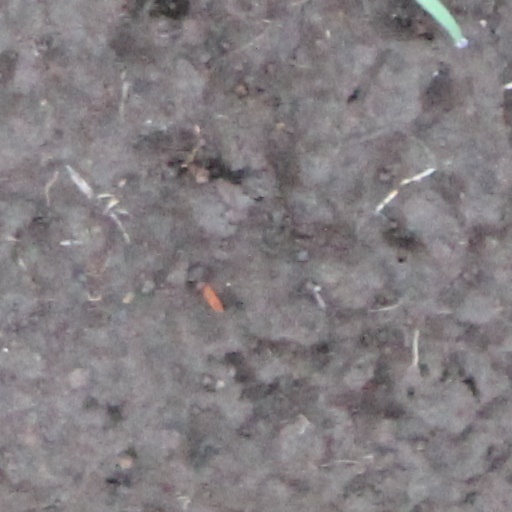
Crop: wheat